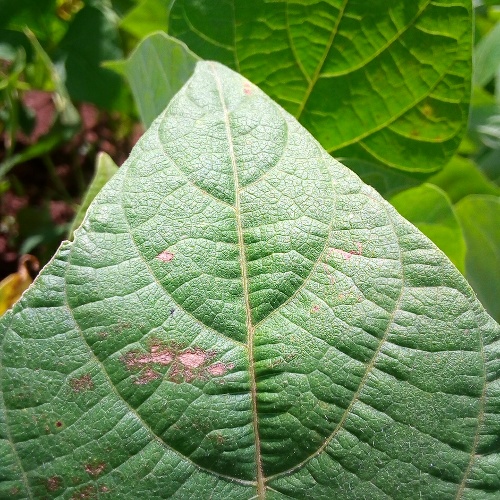
Leaf condition: healthy